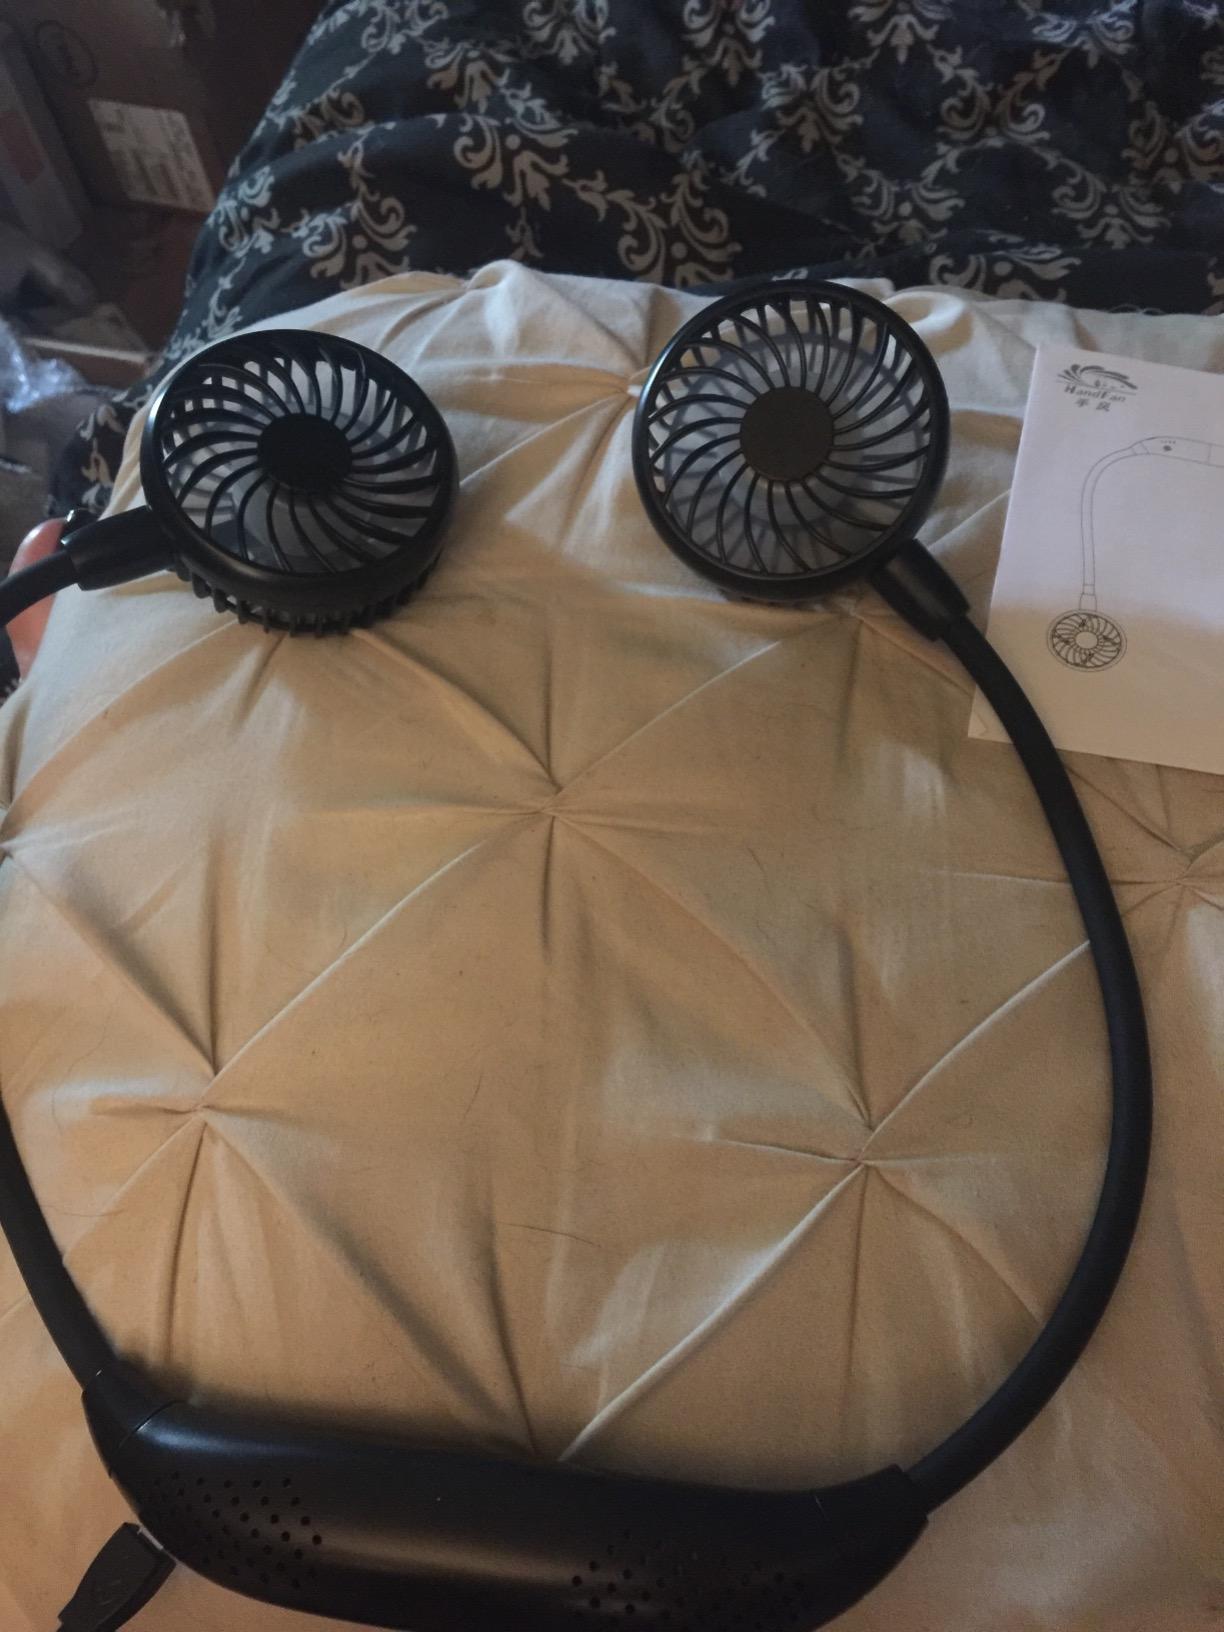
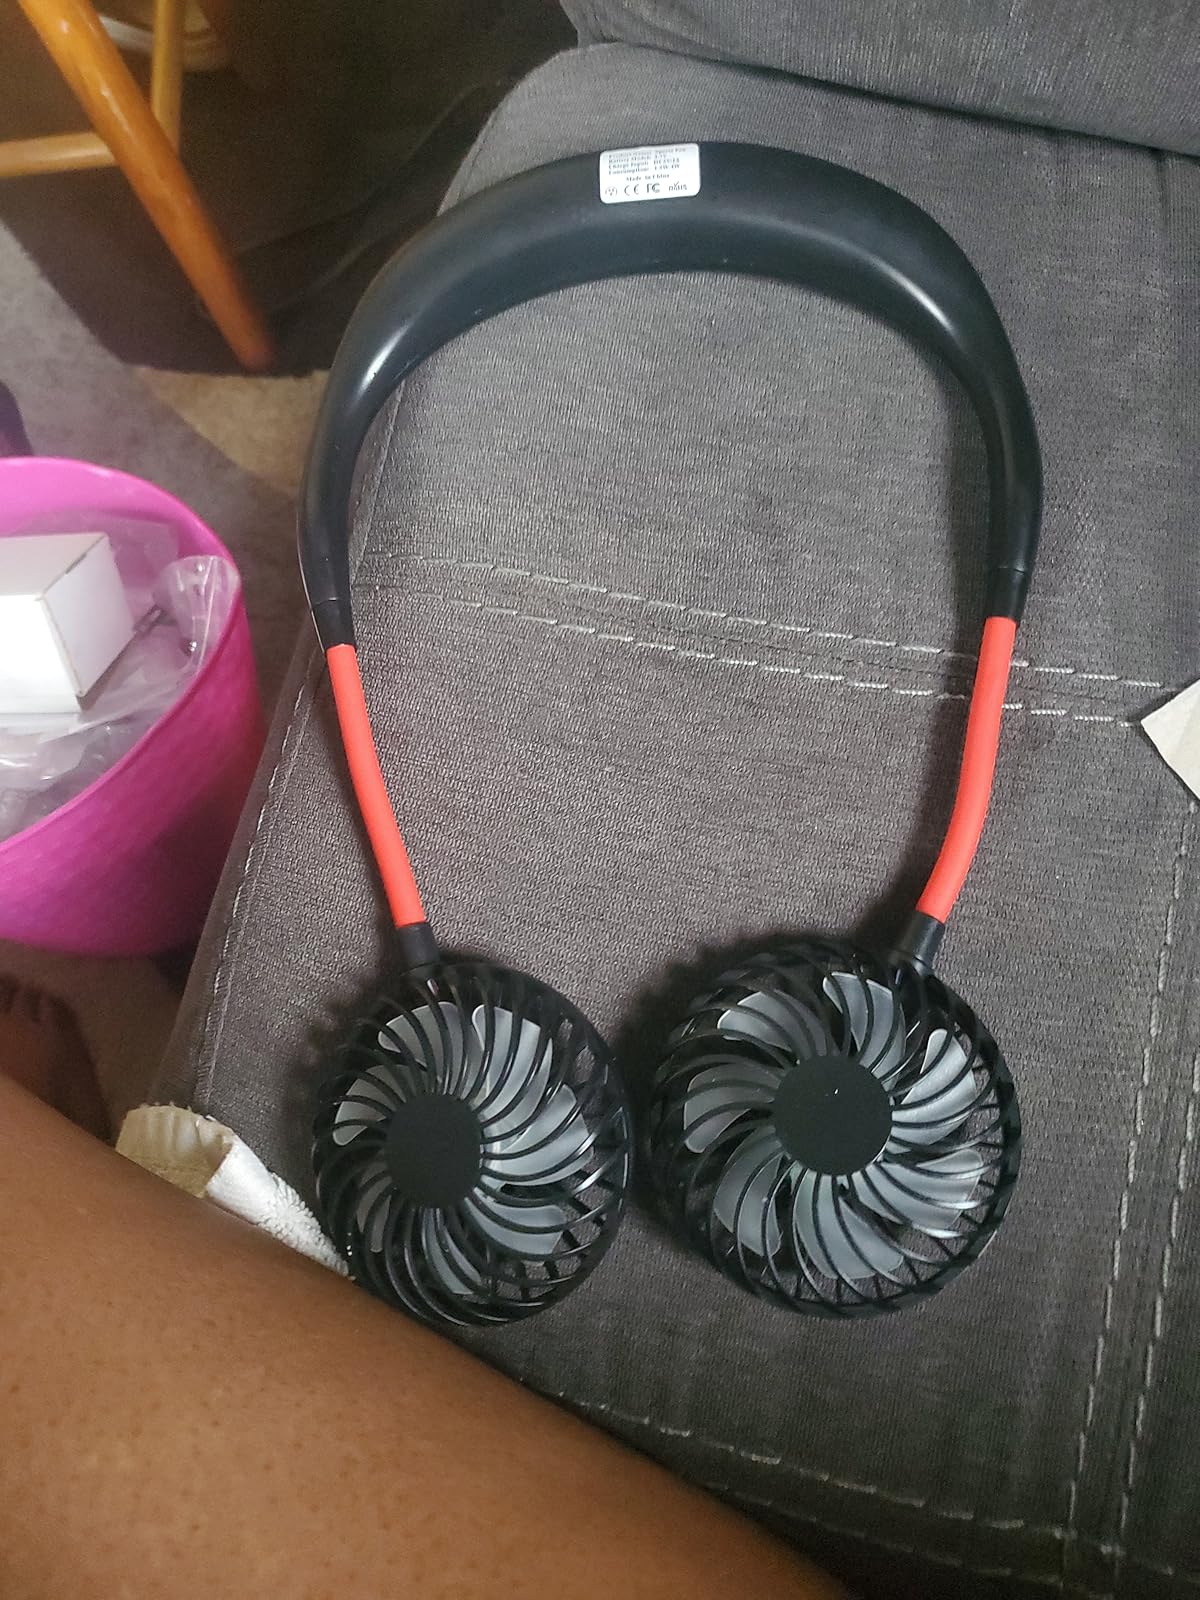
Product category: fan
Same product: no